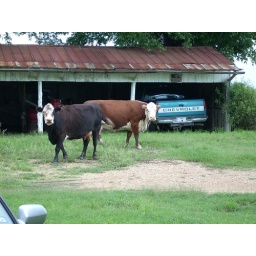
The cows got out and were hanging around the house